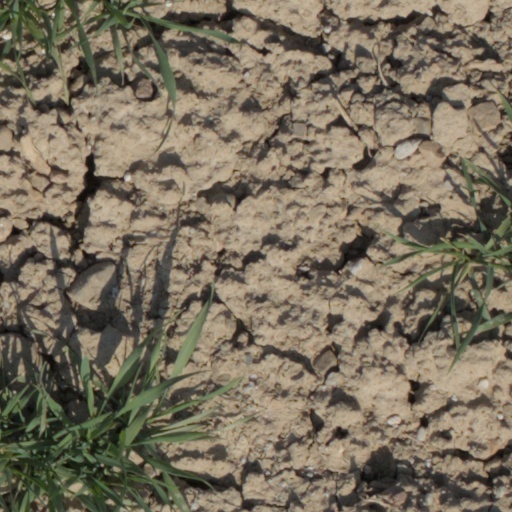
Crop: wheat